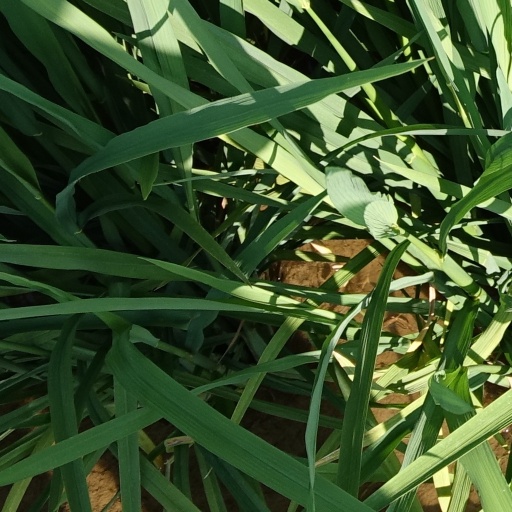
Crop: rice